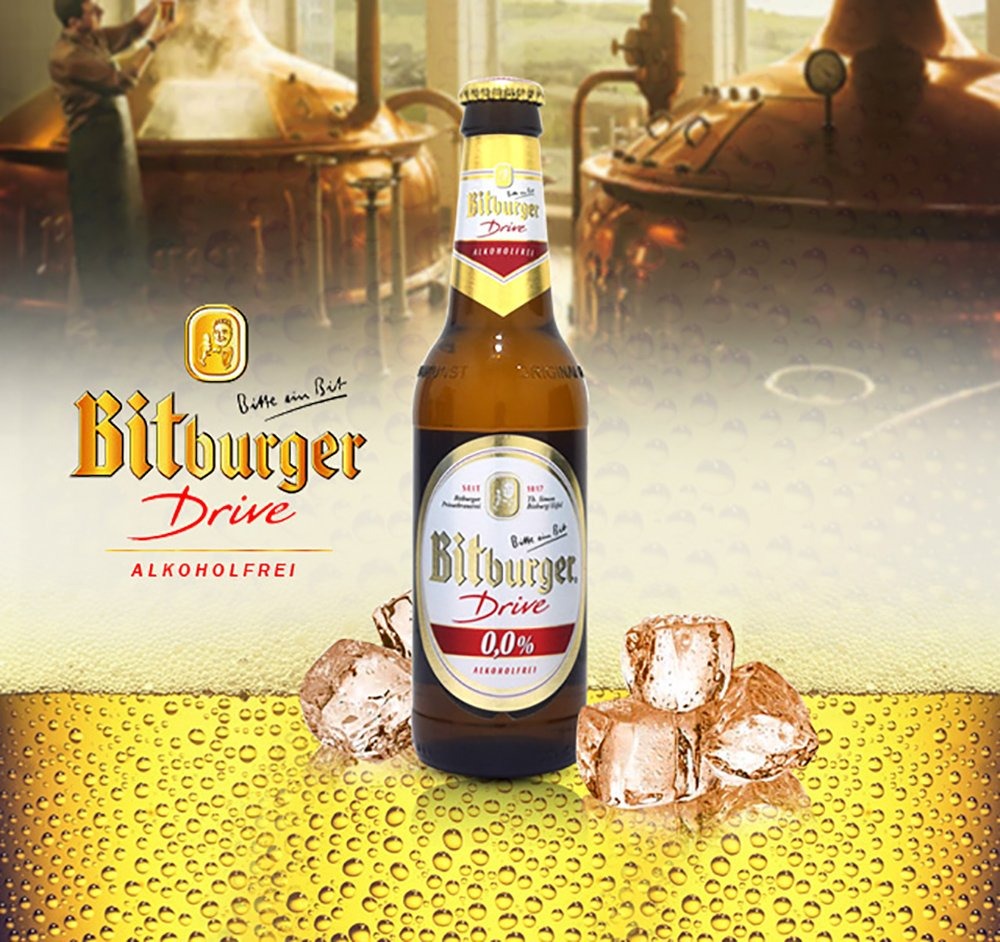
Item Name: Bitburger Drive Zero Non-Alcoholic Malt Beer, 11.2 fl oz (12 Glass Bottles)
Bullet Point 1: Whether you're pregnant, can't drink, won't drink, need to operate heavy machinery, or simply don't want a hangover tomorrow morning this premium non-alcoholic beer is for you
Bullet Point 2: Drinking this Alcohol Free Low Calorie Beer will give you the ability to enjoy the taste and continue the active healthy lifestyle you are used to without the side effects of an alcoholic beverage
Bullet Point 3: Ships in a Special Box To Avoid Breakage (Case of 24 Bottles)
Bullet Point 4: Excellent Choice Of a Quality Well Known Non-Alcoholic Beverage
Bullet Point 5: Make Your New Years Resolution Easier With this Non-Alcoholic Beer
Product Description: <p><b>Bitburger Drive Alcohol-Free Beer</b>is pure refreshment. The alcohol is carefully removed, but only once the beer has fully matured. This locks in the famous Bitburger taste while reducing the calories.</p> <br> <p>With some other alcohol-free beers the fermentation process is stopped prematurely, but Bitburger Drive Alcohol-Free is fully fermented which means there's no need for it to be pasteurised, so it tastes especially fresh.</p> <br> <p>A finely-brewed and elegant beer which combines a refreshingly light character with an intense taste experience. Rich in vitamins and with an isotonic effect, it is the ideal companion after a workout.</p> <br> <p><b>That's why the German National Football Team drinks Bitburger Drive Alcohol-Free!</p></b> <br> <p><b>Bitburger Drive Alcohol-Free is refreshing and calorie reduced.</p></b> <br> <b>Type:</b> bottom-fermented<br> <b>Alcohol:</b> < 0.0% vol.<br> <b>Calories:</b> 73.3<br> <b>Carbohydrates:</b> 16.8 g<br> <b>Protein:</b> 1.7 g<br> <b>Fat:</b> 0.0 g<br>
Value: 134.4
Unit: Fl Oz

Price: 44.98